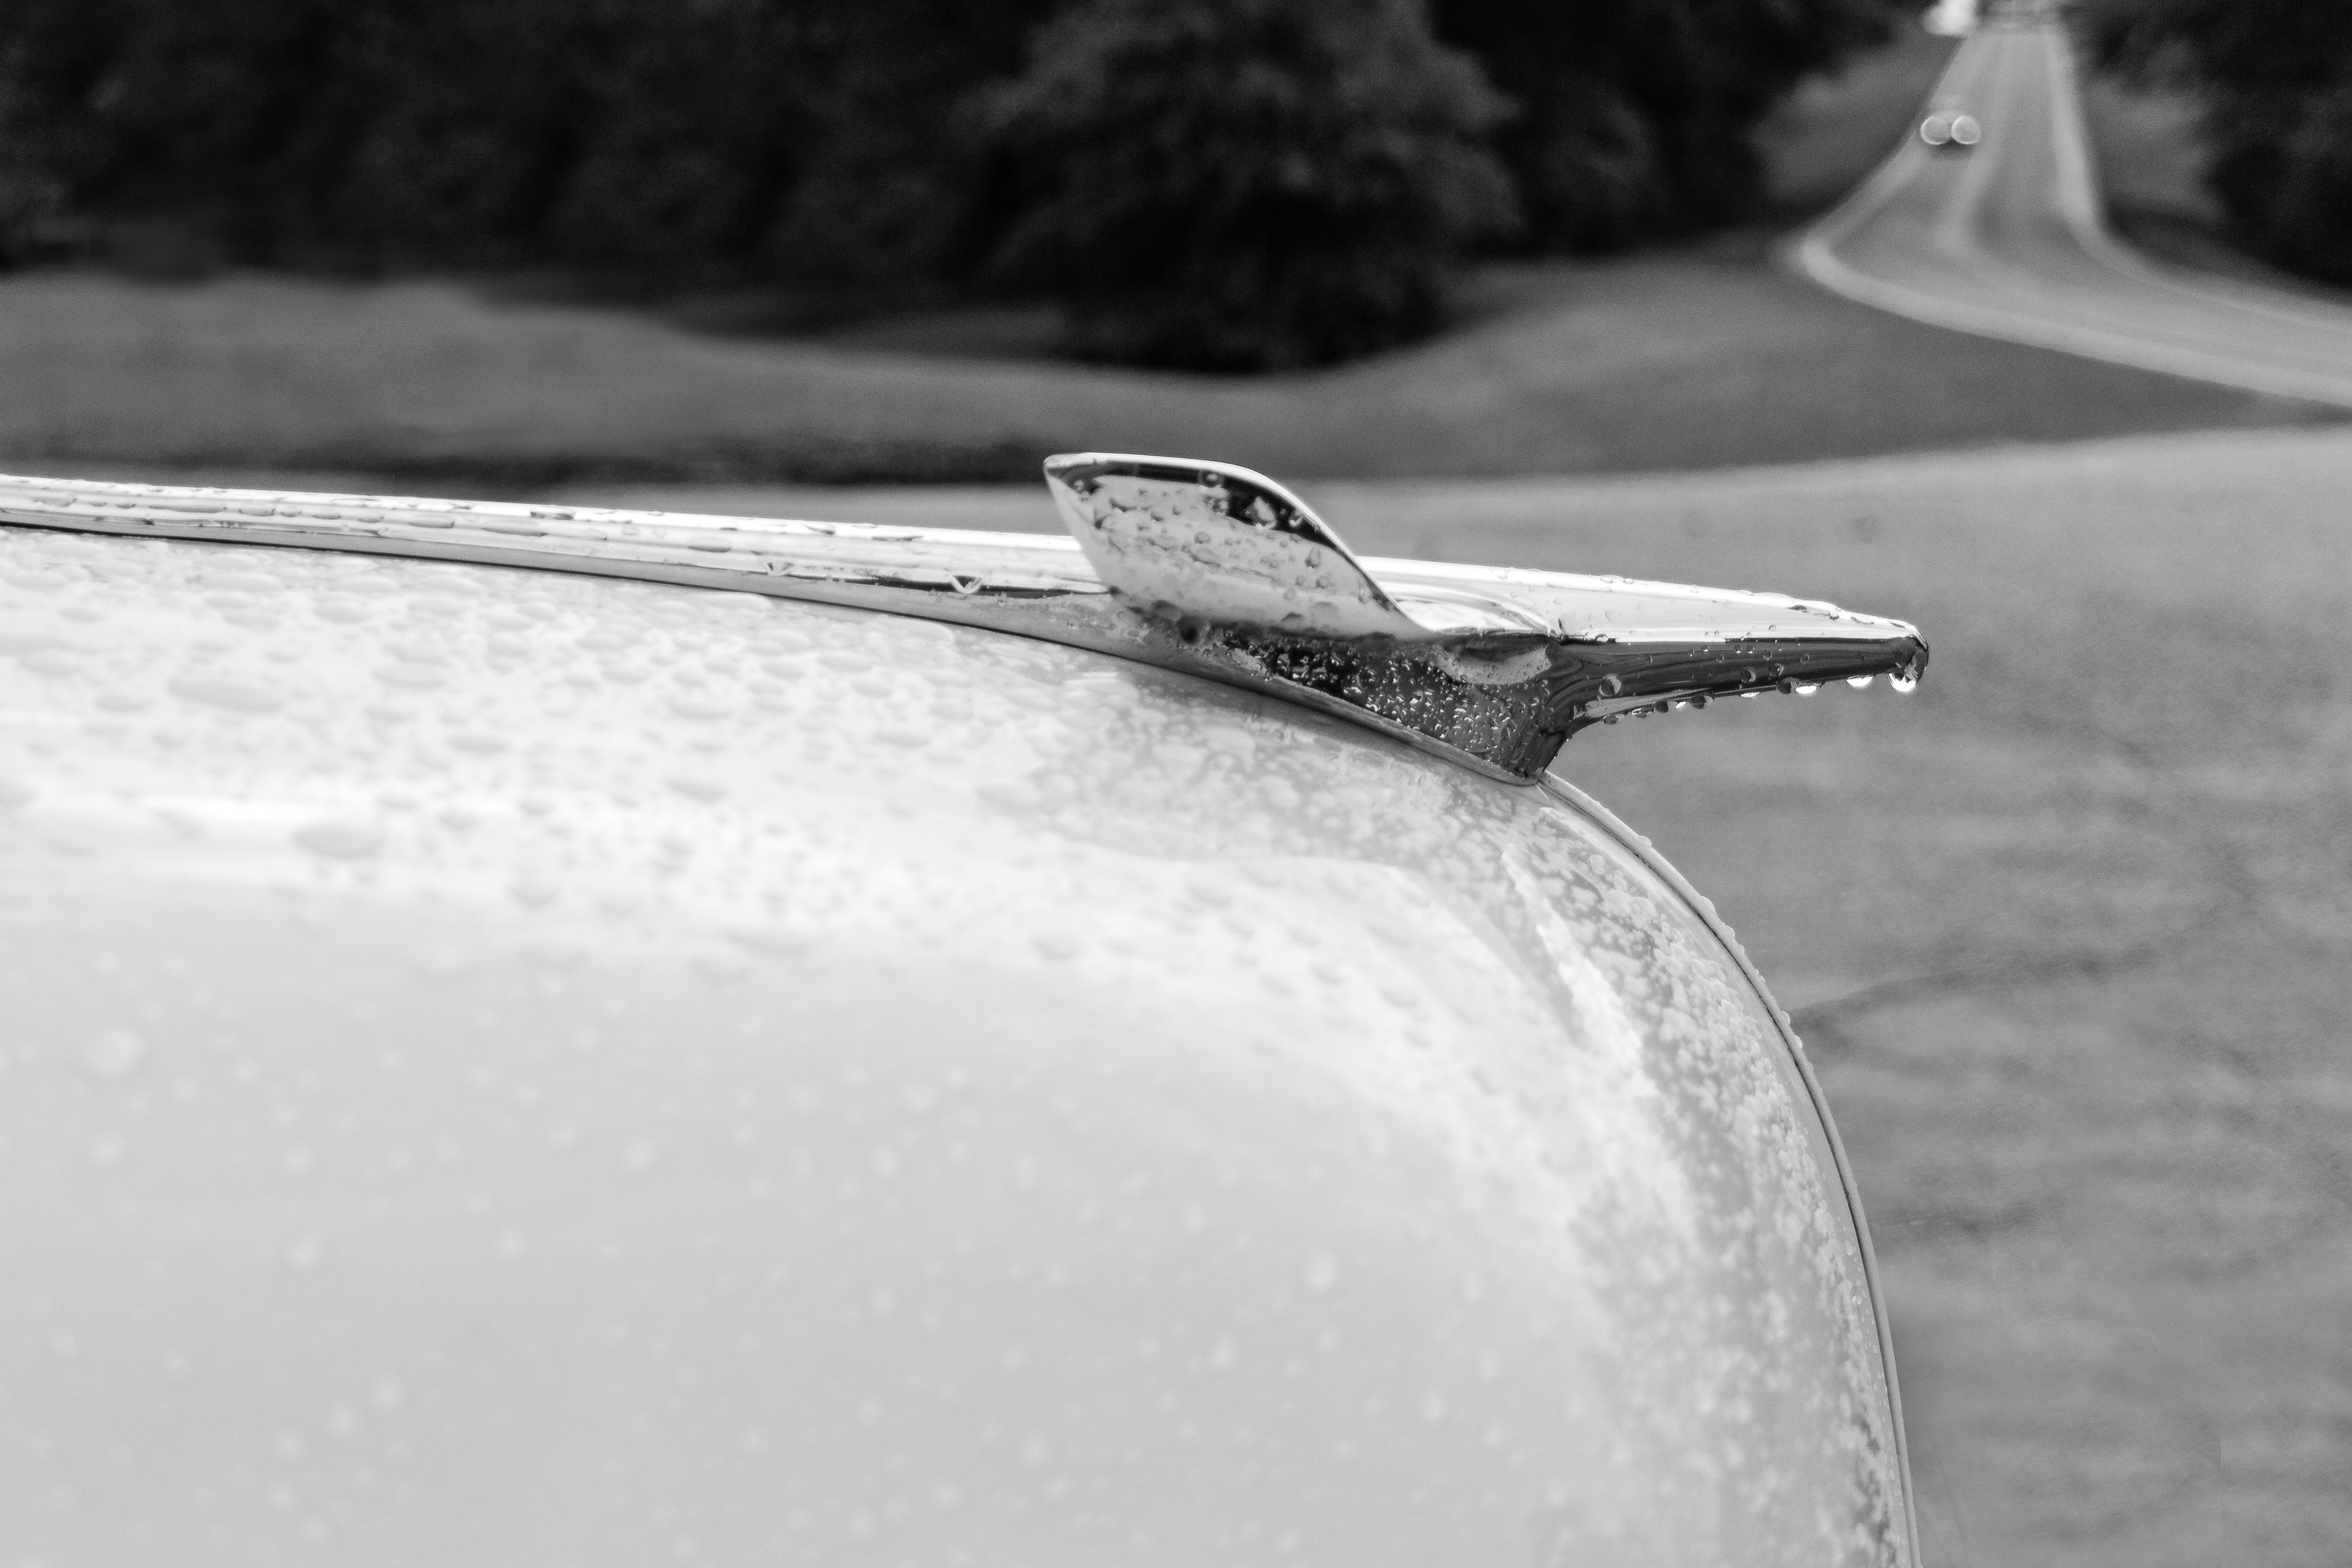
water, snow, winter, black and white, white, glass, ice, vehicle, weather, monochrome, freezing, monochrome photography, automotive exterior, surfing equipment and supplies